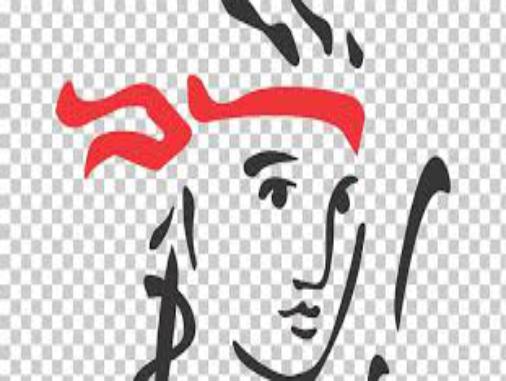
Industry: Others